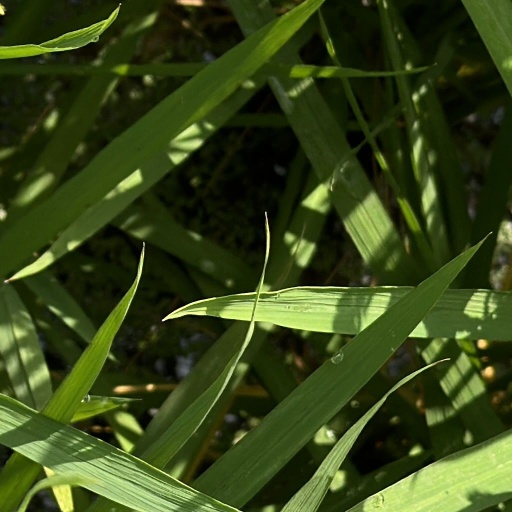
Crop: rice